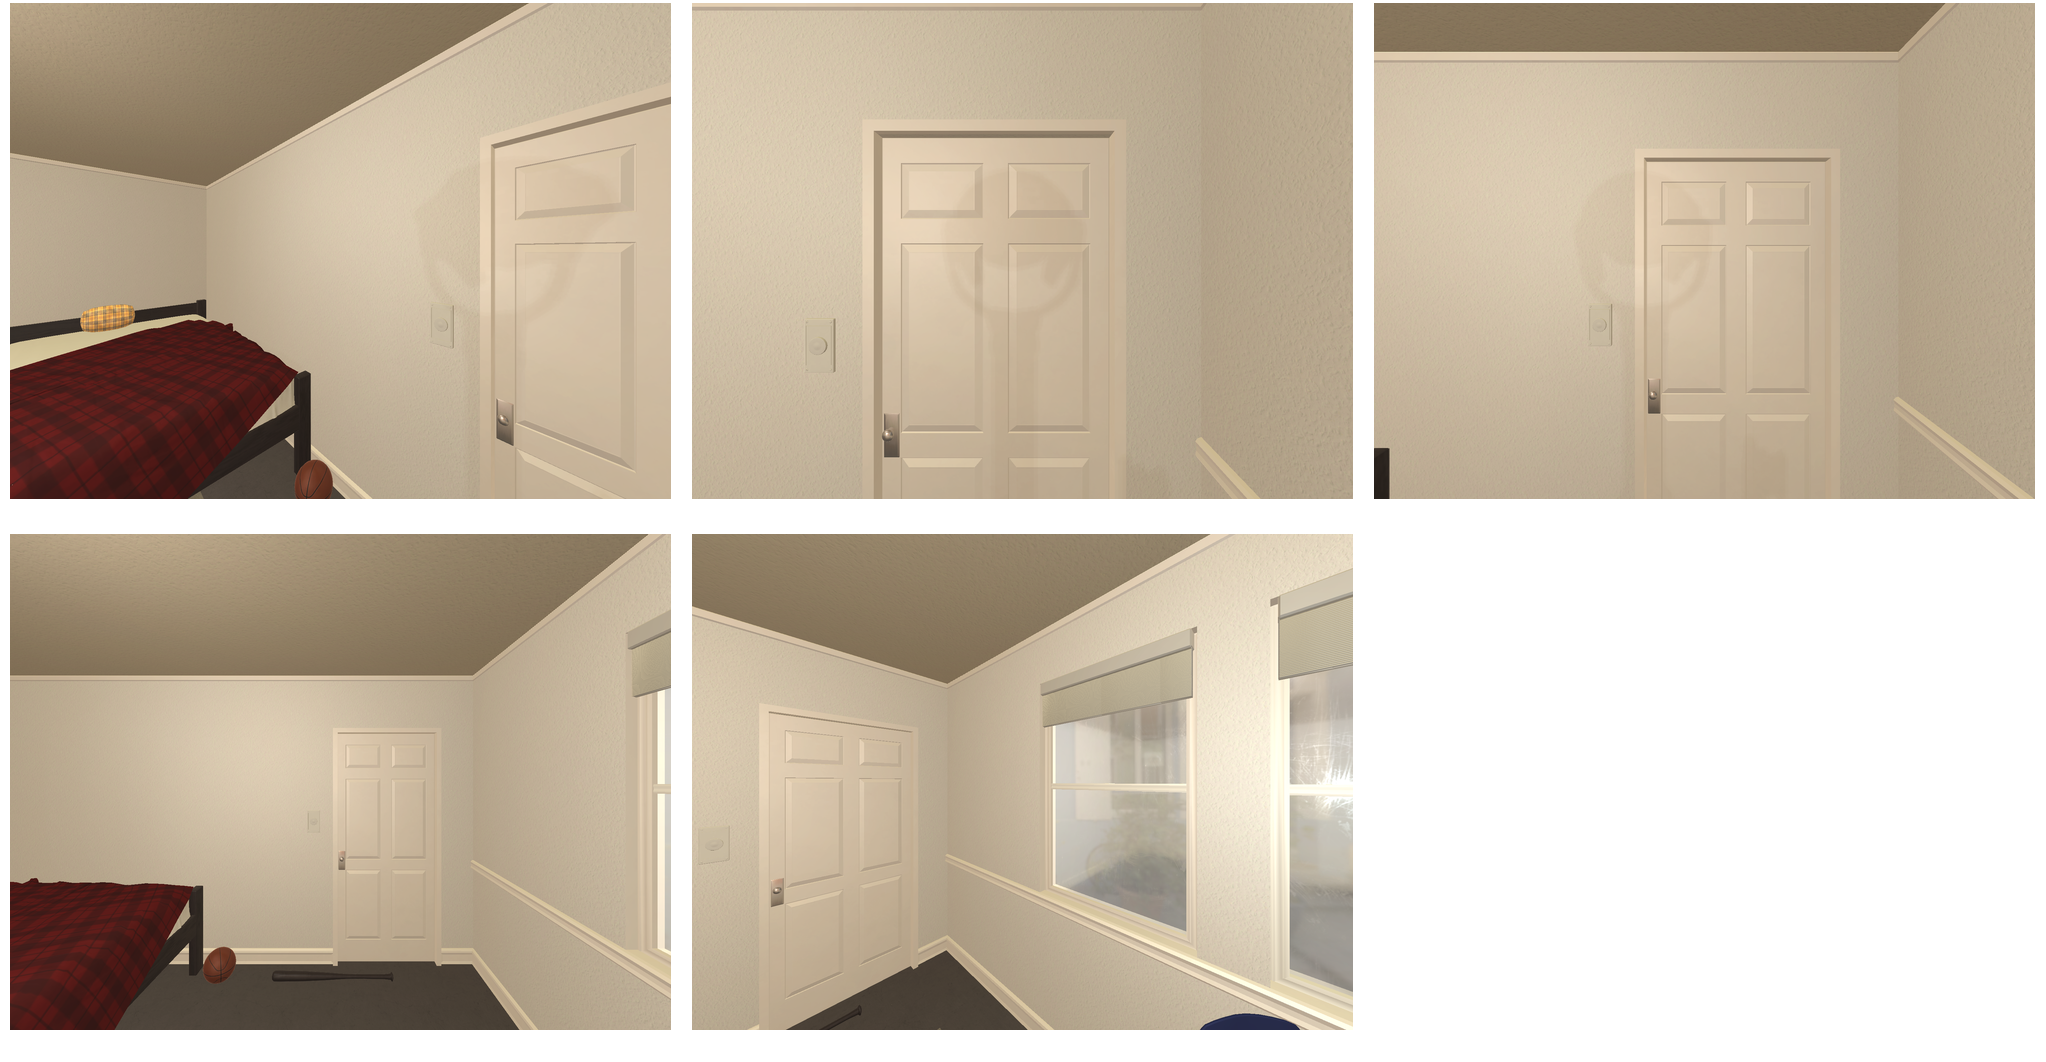Task instruction: Open the door.
Answer: {"task_instruction": "Open the door.", "nodes": ["handle", "door"], "edges": [{"functional_relationship": "openorclose", "object1": "handle", "object2": "door", "spatial_relations": ["in_front_of", "left_of", "lower_than"], "is_touching": true}], "action_type": "pull", "function_type": "open_close_control"}